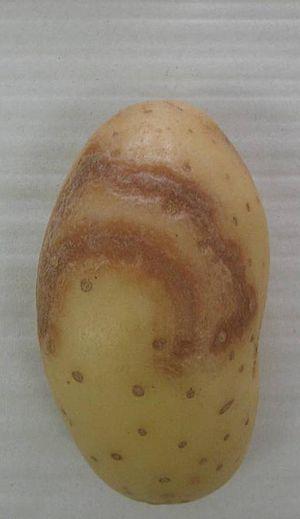
Les maladies virales de la pomme de terre regroupent un ensemble de maladies causées par différents types de virus qui affectent les cultures de pommes de terre dans le monde et qui, bien qu'elles n'affectent pas la santé humaine ou animale, car il s'agit de virus infectant seulement les plantes, sont chaque année une source de grandes pertes économiques. On a signalé au moins 37 virus qui infectent naturellement les cultures de pomme de terre.
Le virus Y de la pomme de terre, est un phytovirus pathogène de la famille des Potyviridae. C'est l'un des plus importants virus affectant les cultures de pomme de terre.
La pomme de terre ou patate, est un tubercule comestible produit par l’espèce Solanum tuberosum, appartenant à la famille des solanacées. Le terme désigne également la plante elle-même, plante herbacée, vivace par ses tubercules mais toujours cultivée comme une culture annuelle. La pomme de terre est une plante qui réussit dans la plupart des sols, mais elle préfère les sols légers légèrement acides. La plante est sujette aux maladies dans des sols calcaires ou manquant d’humus.